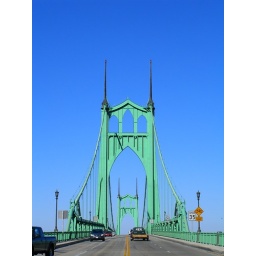
The St. John's bridge near Portland, OR. Designed by the same person that designed San Fransisco's Bay Bridge.